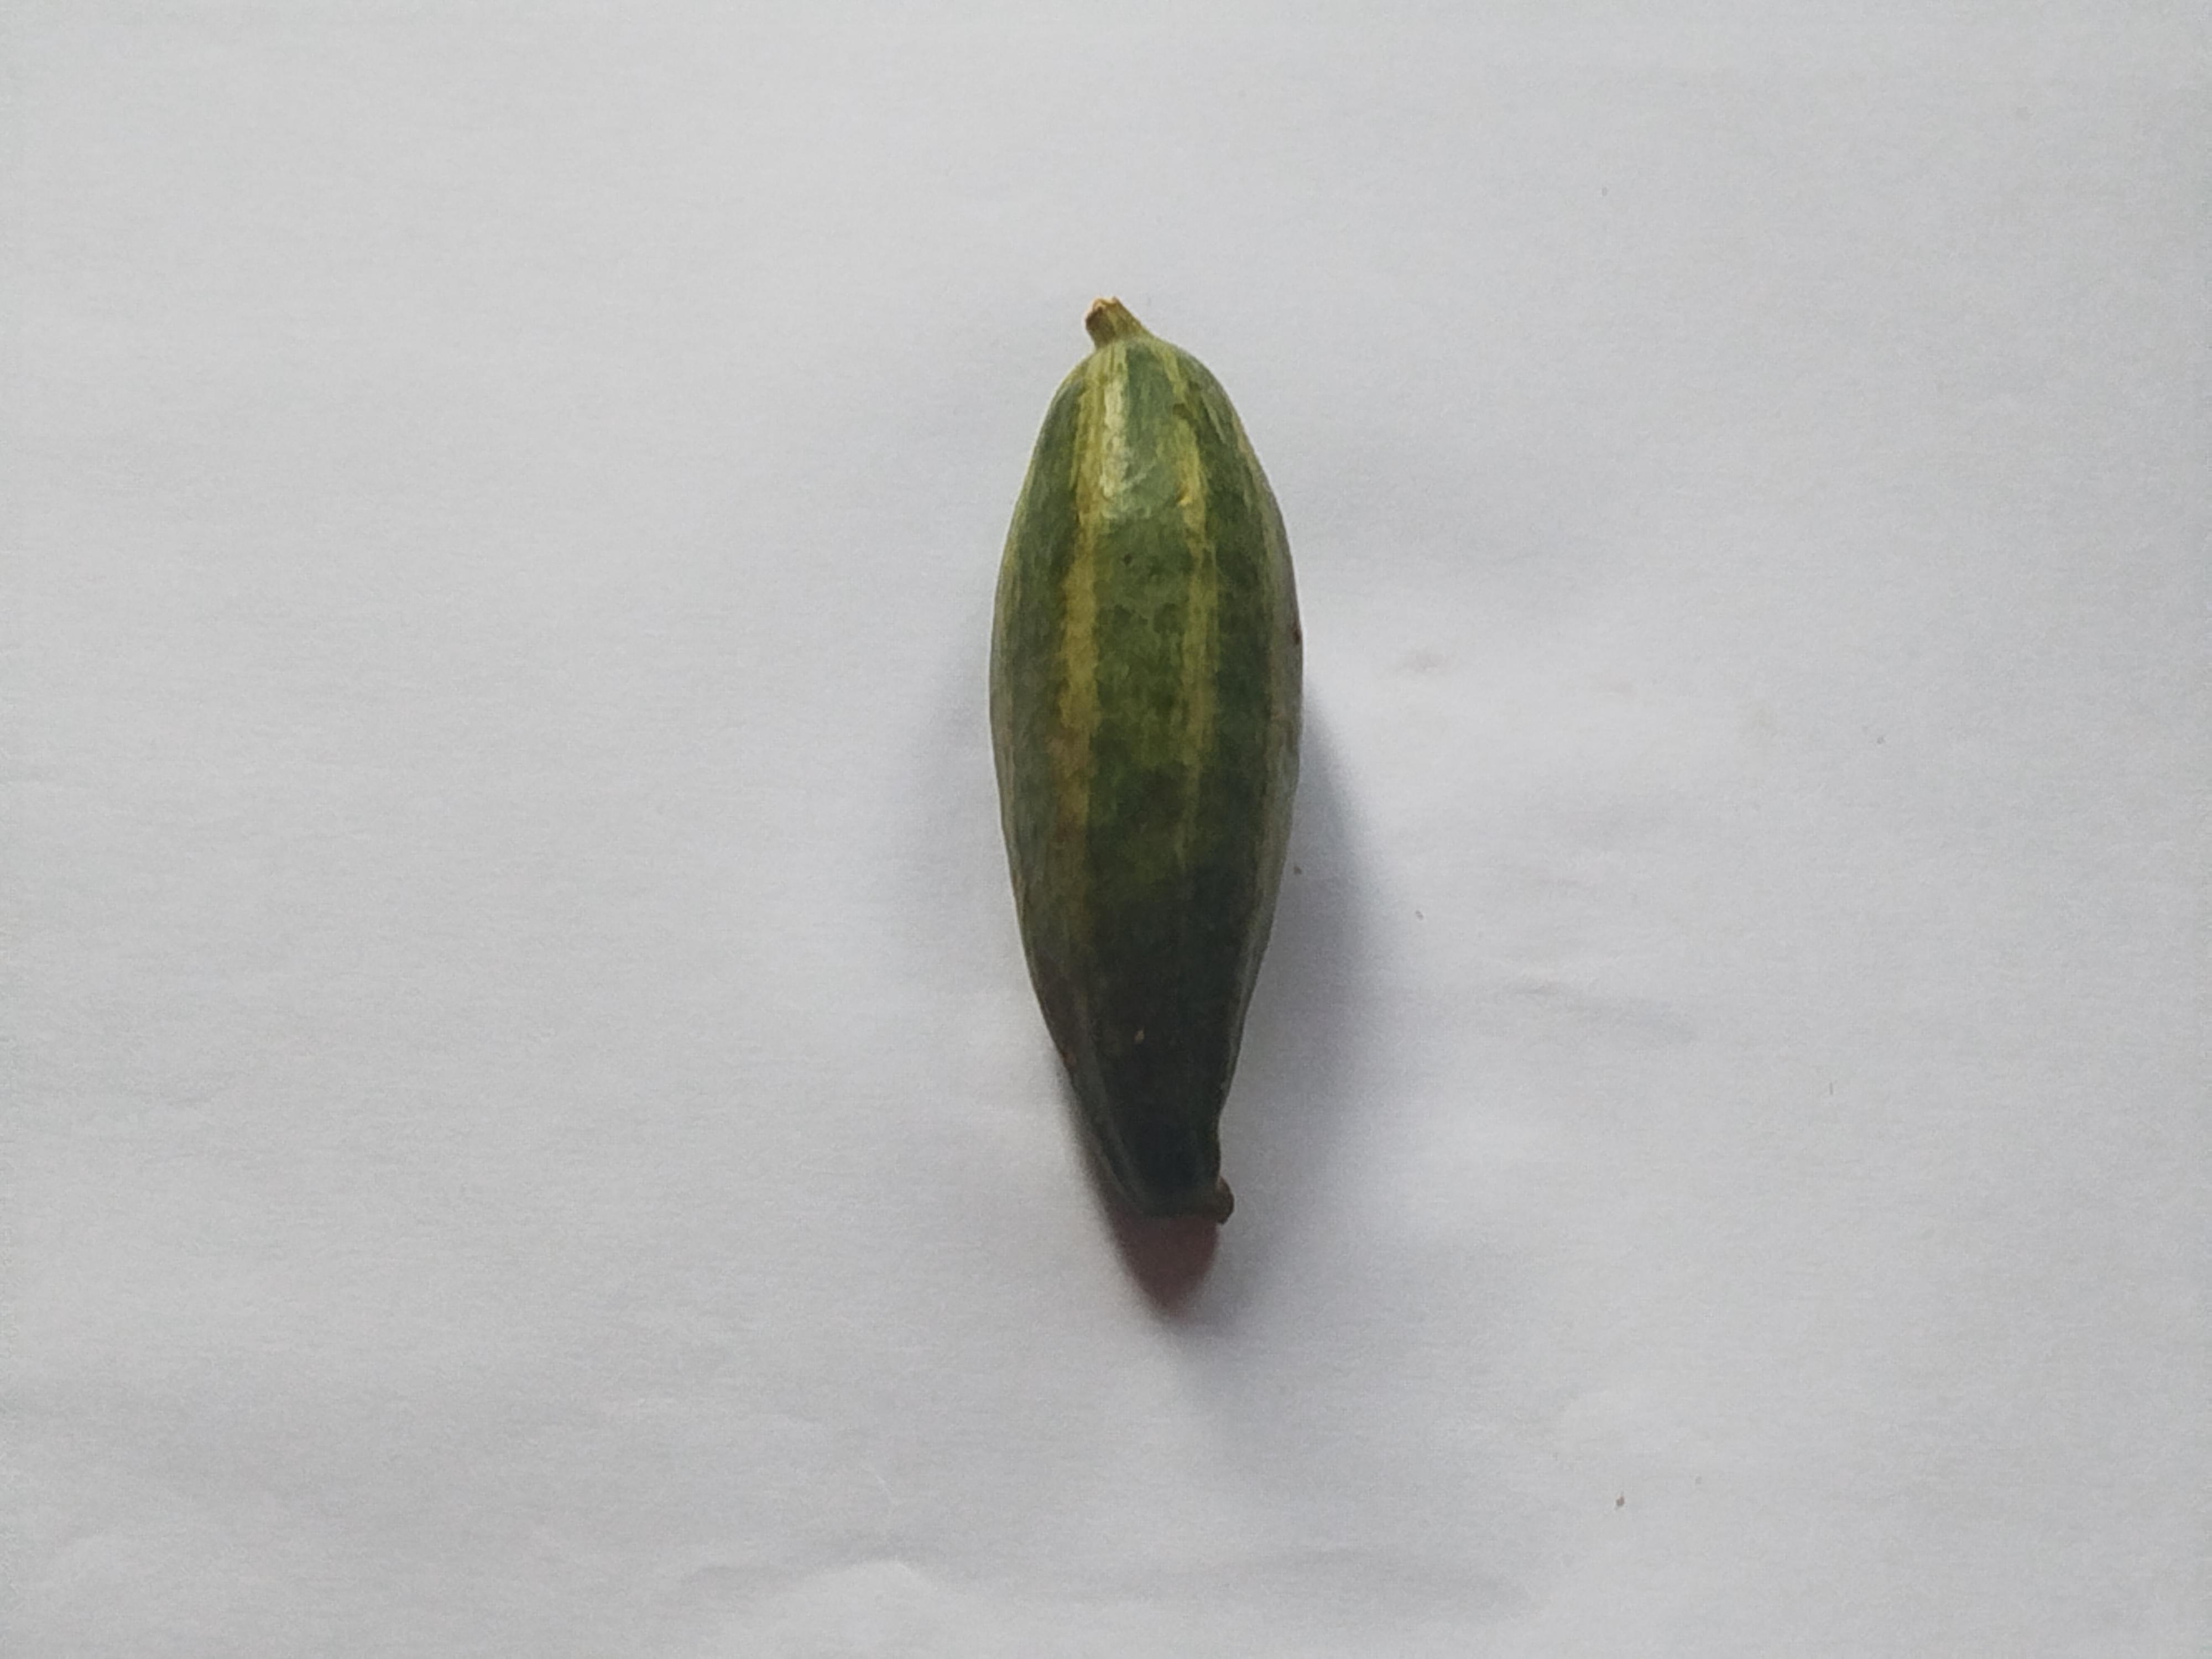
Label: Pointed gourd